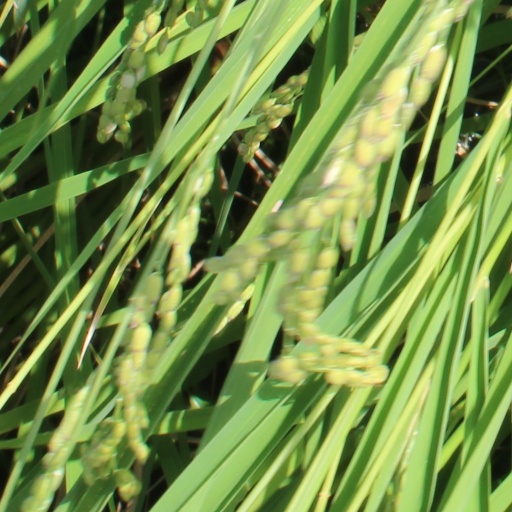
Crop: rice